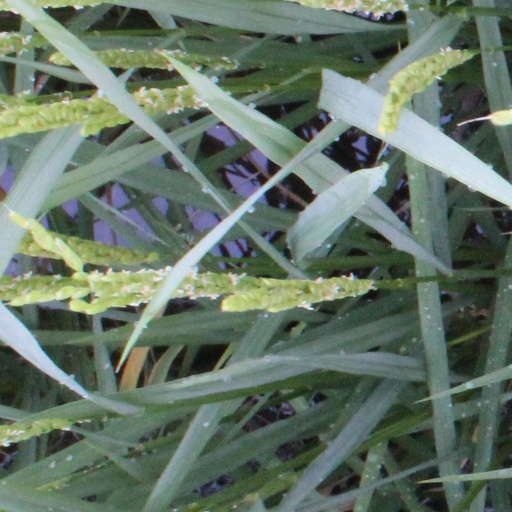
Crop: rice